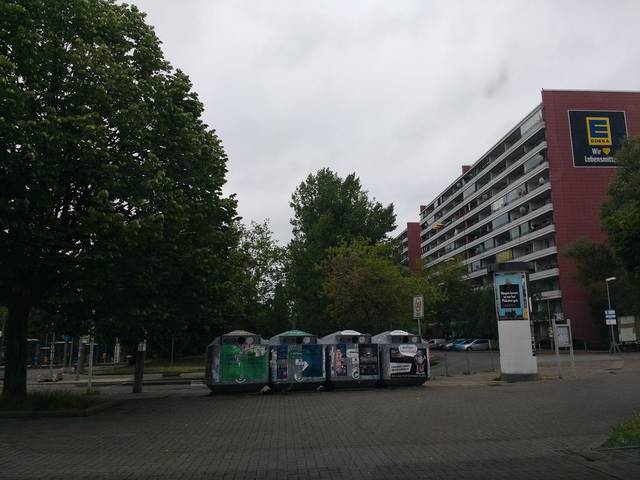
Region: Germany
Coordinates: 52.514, 13.519